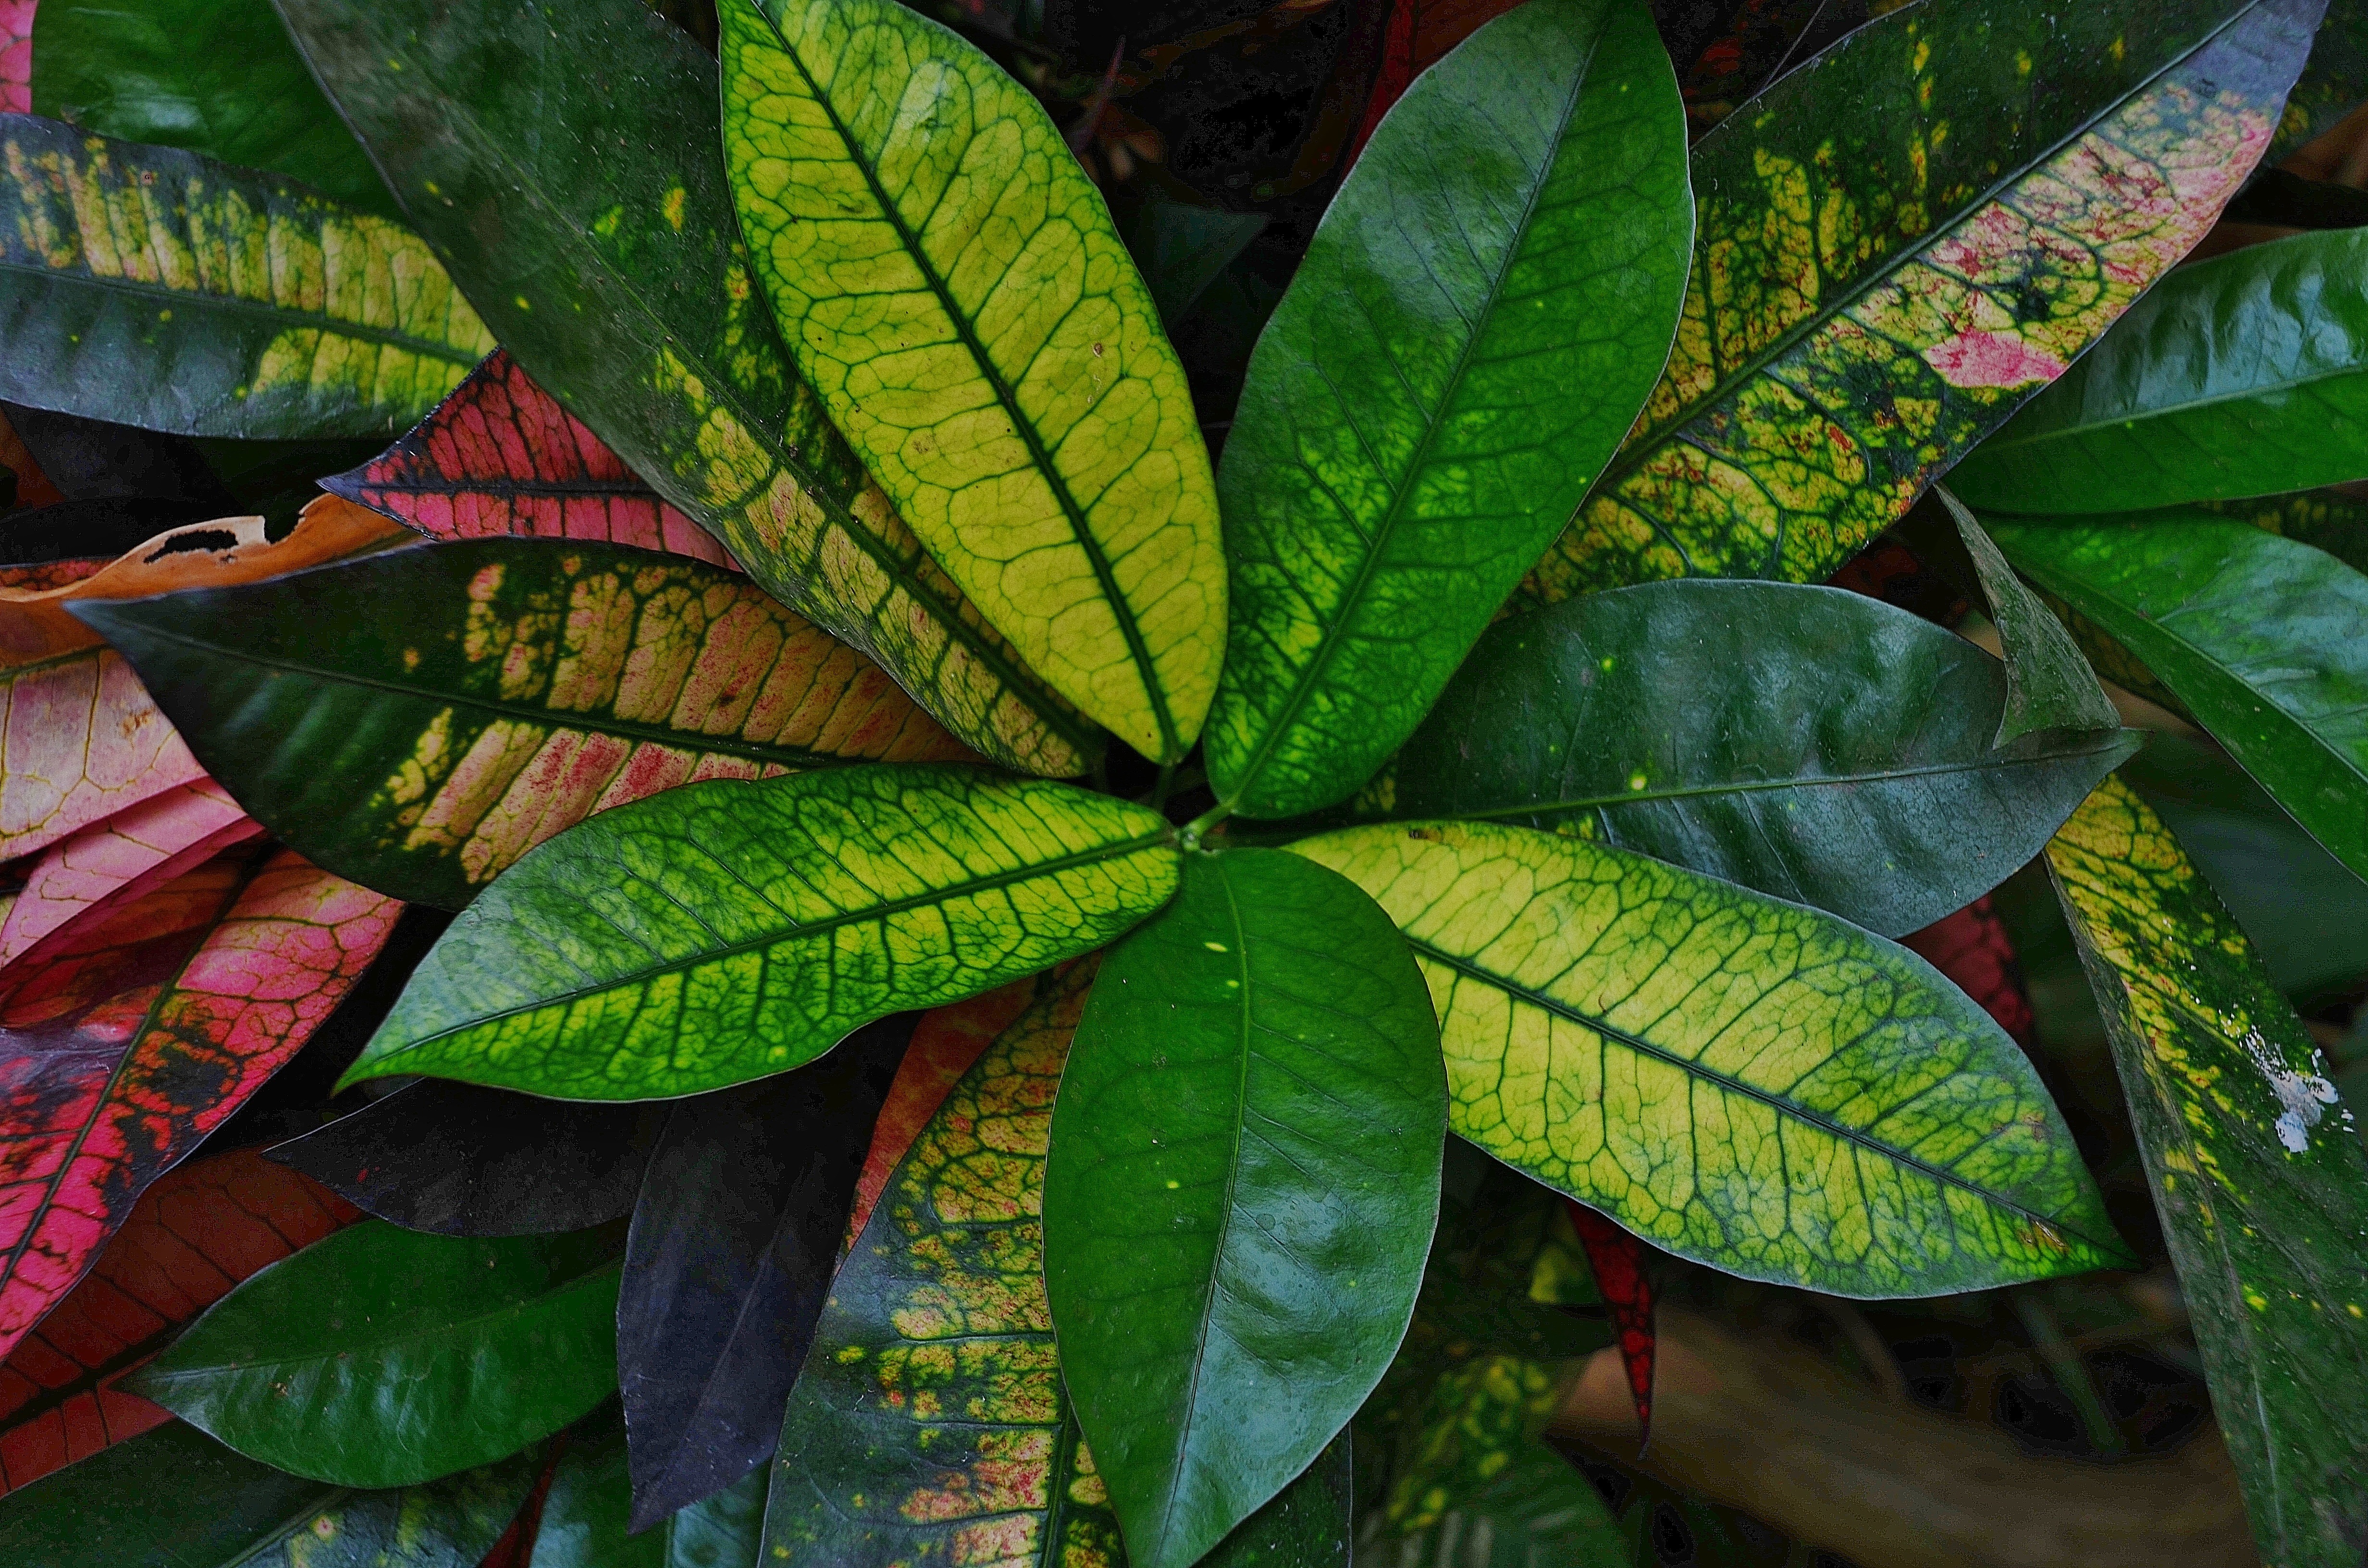
tree, water, nature, forest, drop, plant, leaf, flower, green, jungle, macro, autumn, botany, colorful, garden, flora, rain drop, leaves, background, shrub, rainforest, drops, tropics, drop of water, flowering plant, drops plant leaves, land plant